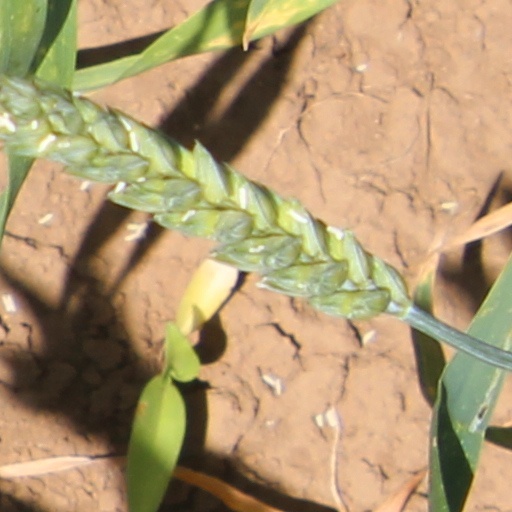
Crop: wheat